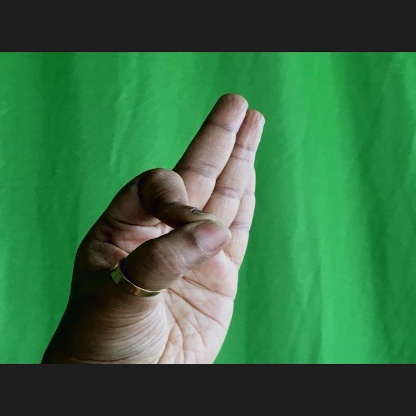
Mudra: Aralam